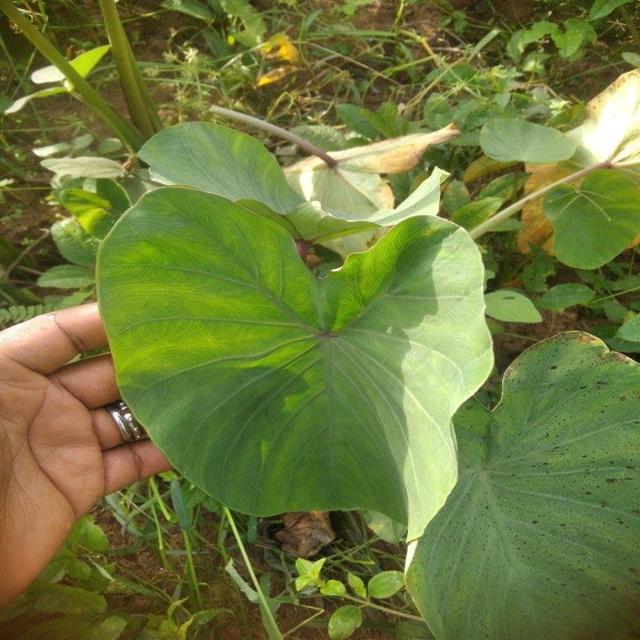
Label: Healthy